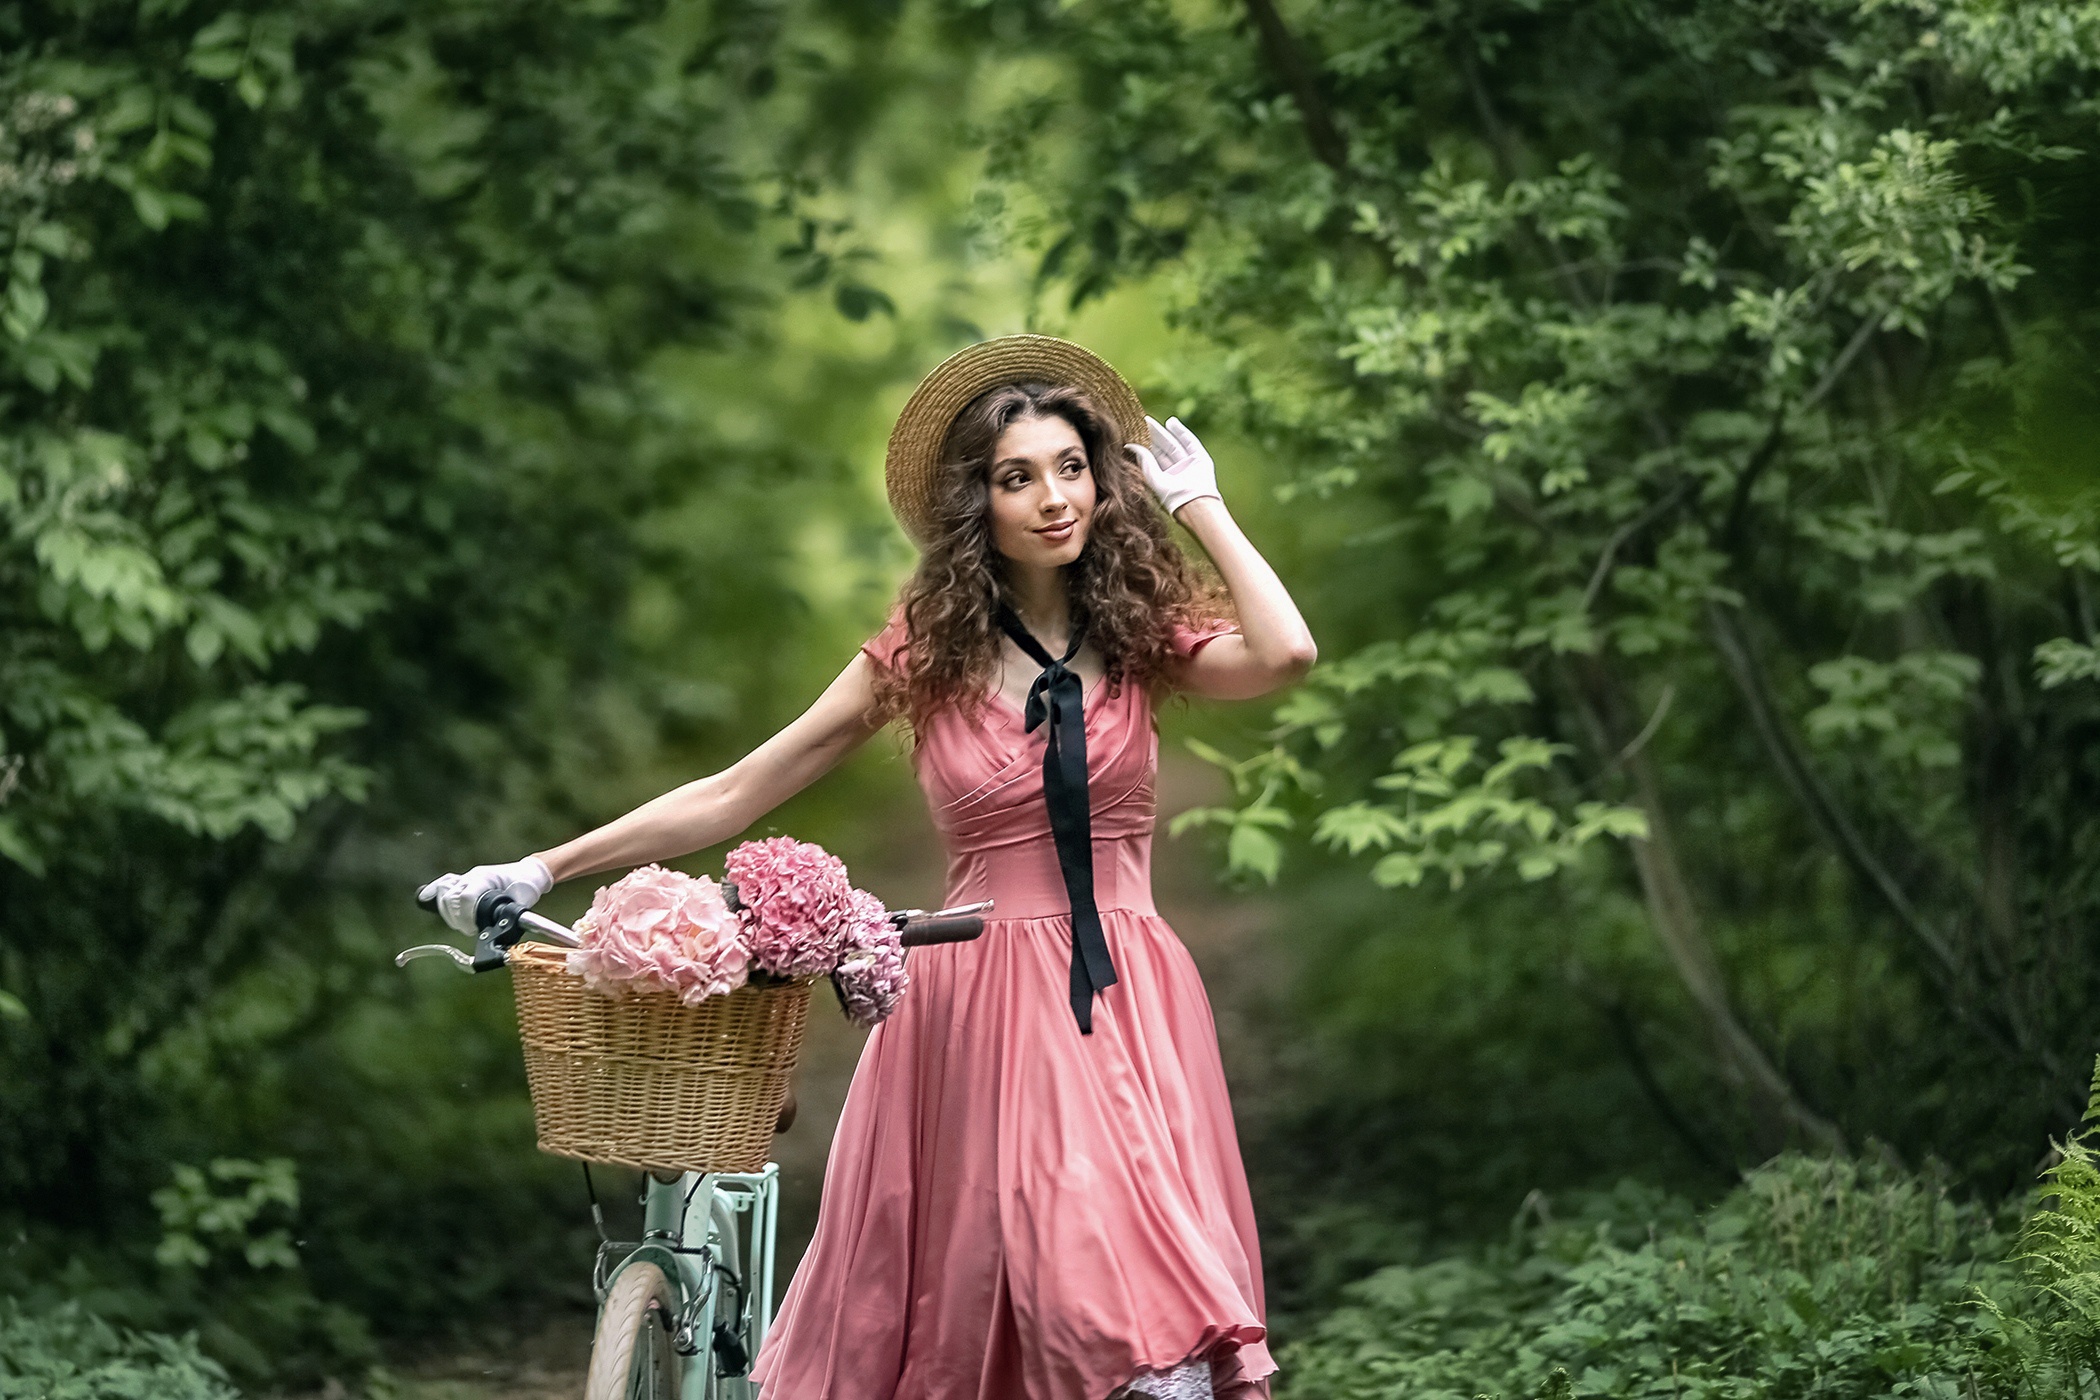
girl, girls, woman, model, person, photo, wallpaper, plant, tire, People in nature, wheel, flash photography, tree, grass, happy, street fashion, fawn, waist, bicycle handlebar, day dress, bicycle wheel, leisure, gown, grassland, meadow, formal wear, grass family, Luggage and bags, beauty, recreation, magenta, vintage clothing, basket, eyewear, bag, forest, handbag, spring, fun, garden, fashion accessory, woodland, cycling, sitting, field, bicycle accessory, public event